M-Pesa

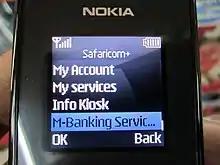
Safaricom's M-PESA service screen on a Nokia feature phone.

The initial concept of M-PESA was to create a service which would allow microfinance borrowers to conveniently receive and repay loans using the network of Safaricom airtime resellers. This would enable microfinance institutions (MFIs) to offer more competitive loan rates to their users, as costs are lower than when dealing in cash. The users of the service would gain through being able to track their finances more easily. When the service was piloted, customers adopted the service for a variety of alternative uses and complications arose with Faulu, the partnering MFI. In discussion with other parties, M-PESA was re-focused and launched with a different value proposition: sending remittances home across the country and making payments.